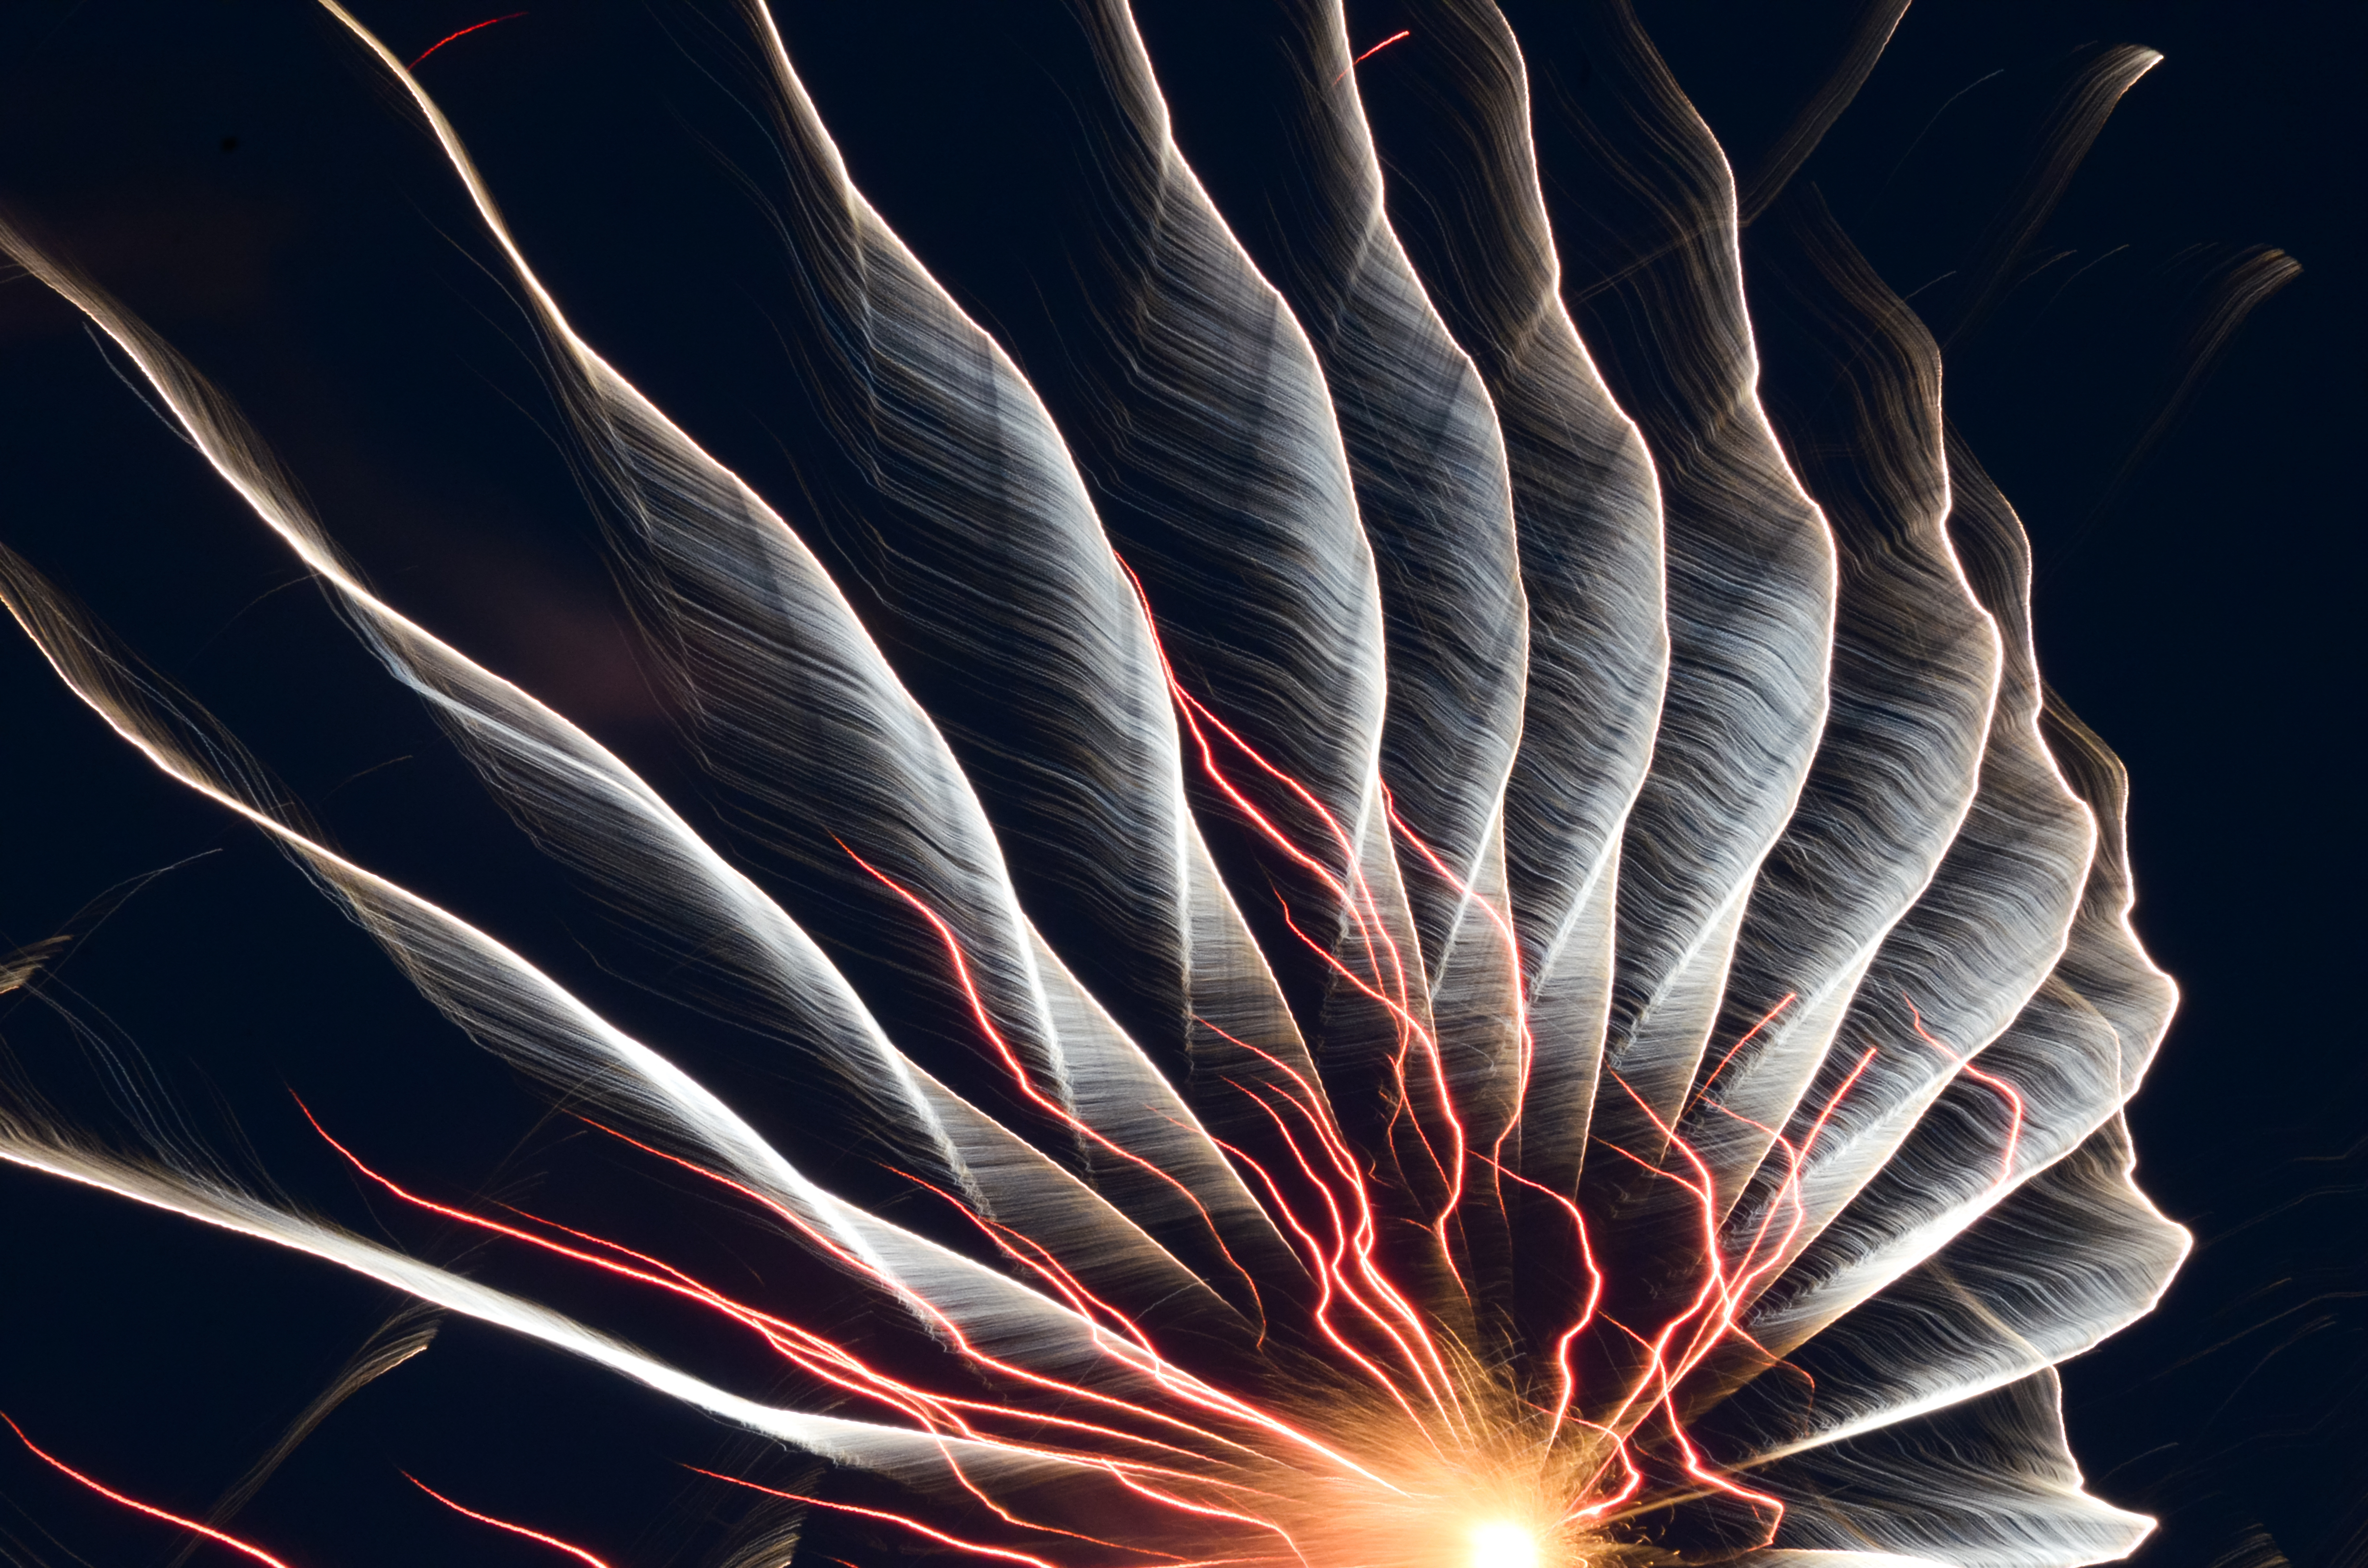
wing, light, night, leaf, flower, spark, line, fire, macro photography, fractal art